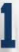
Number: 1